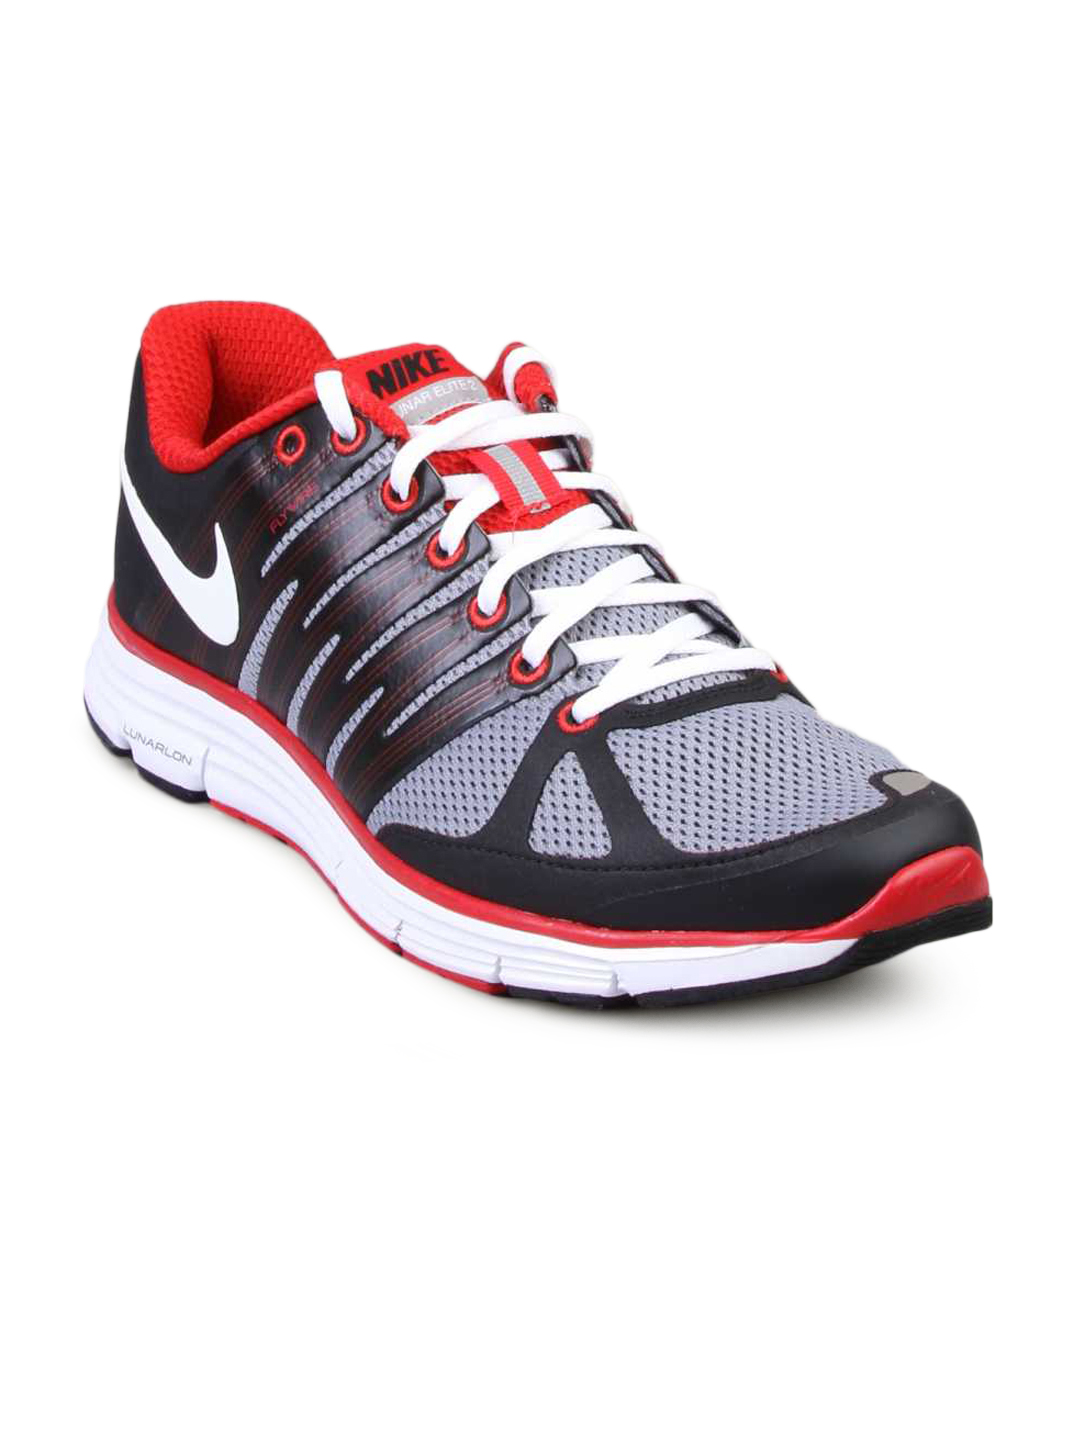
Nike Men's Lunarelite Grey Red Shoe
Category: Footwear / Shoes / Sports Shoes
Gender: Men
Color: Grey
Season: Fall 2010
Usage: Sports